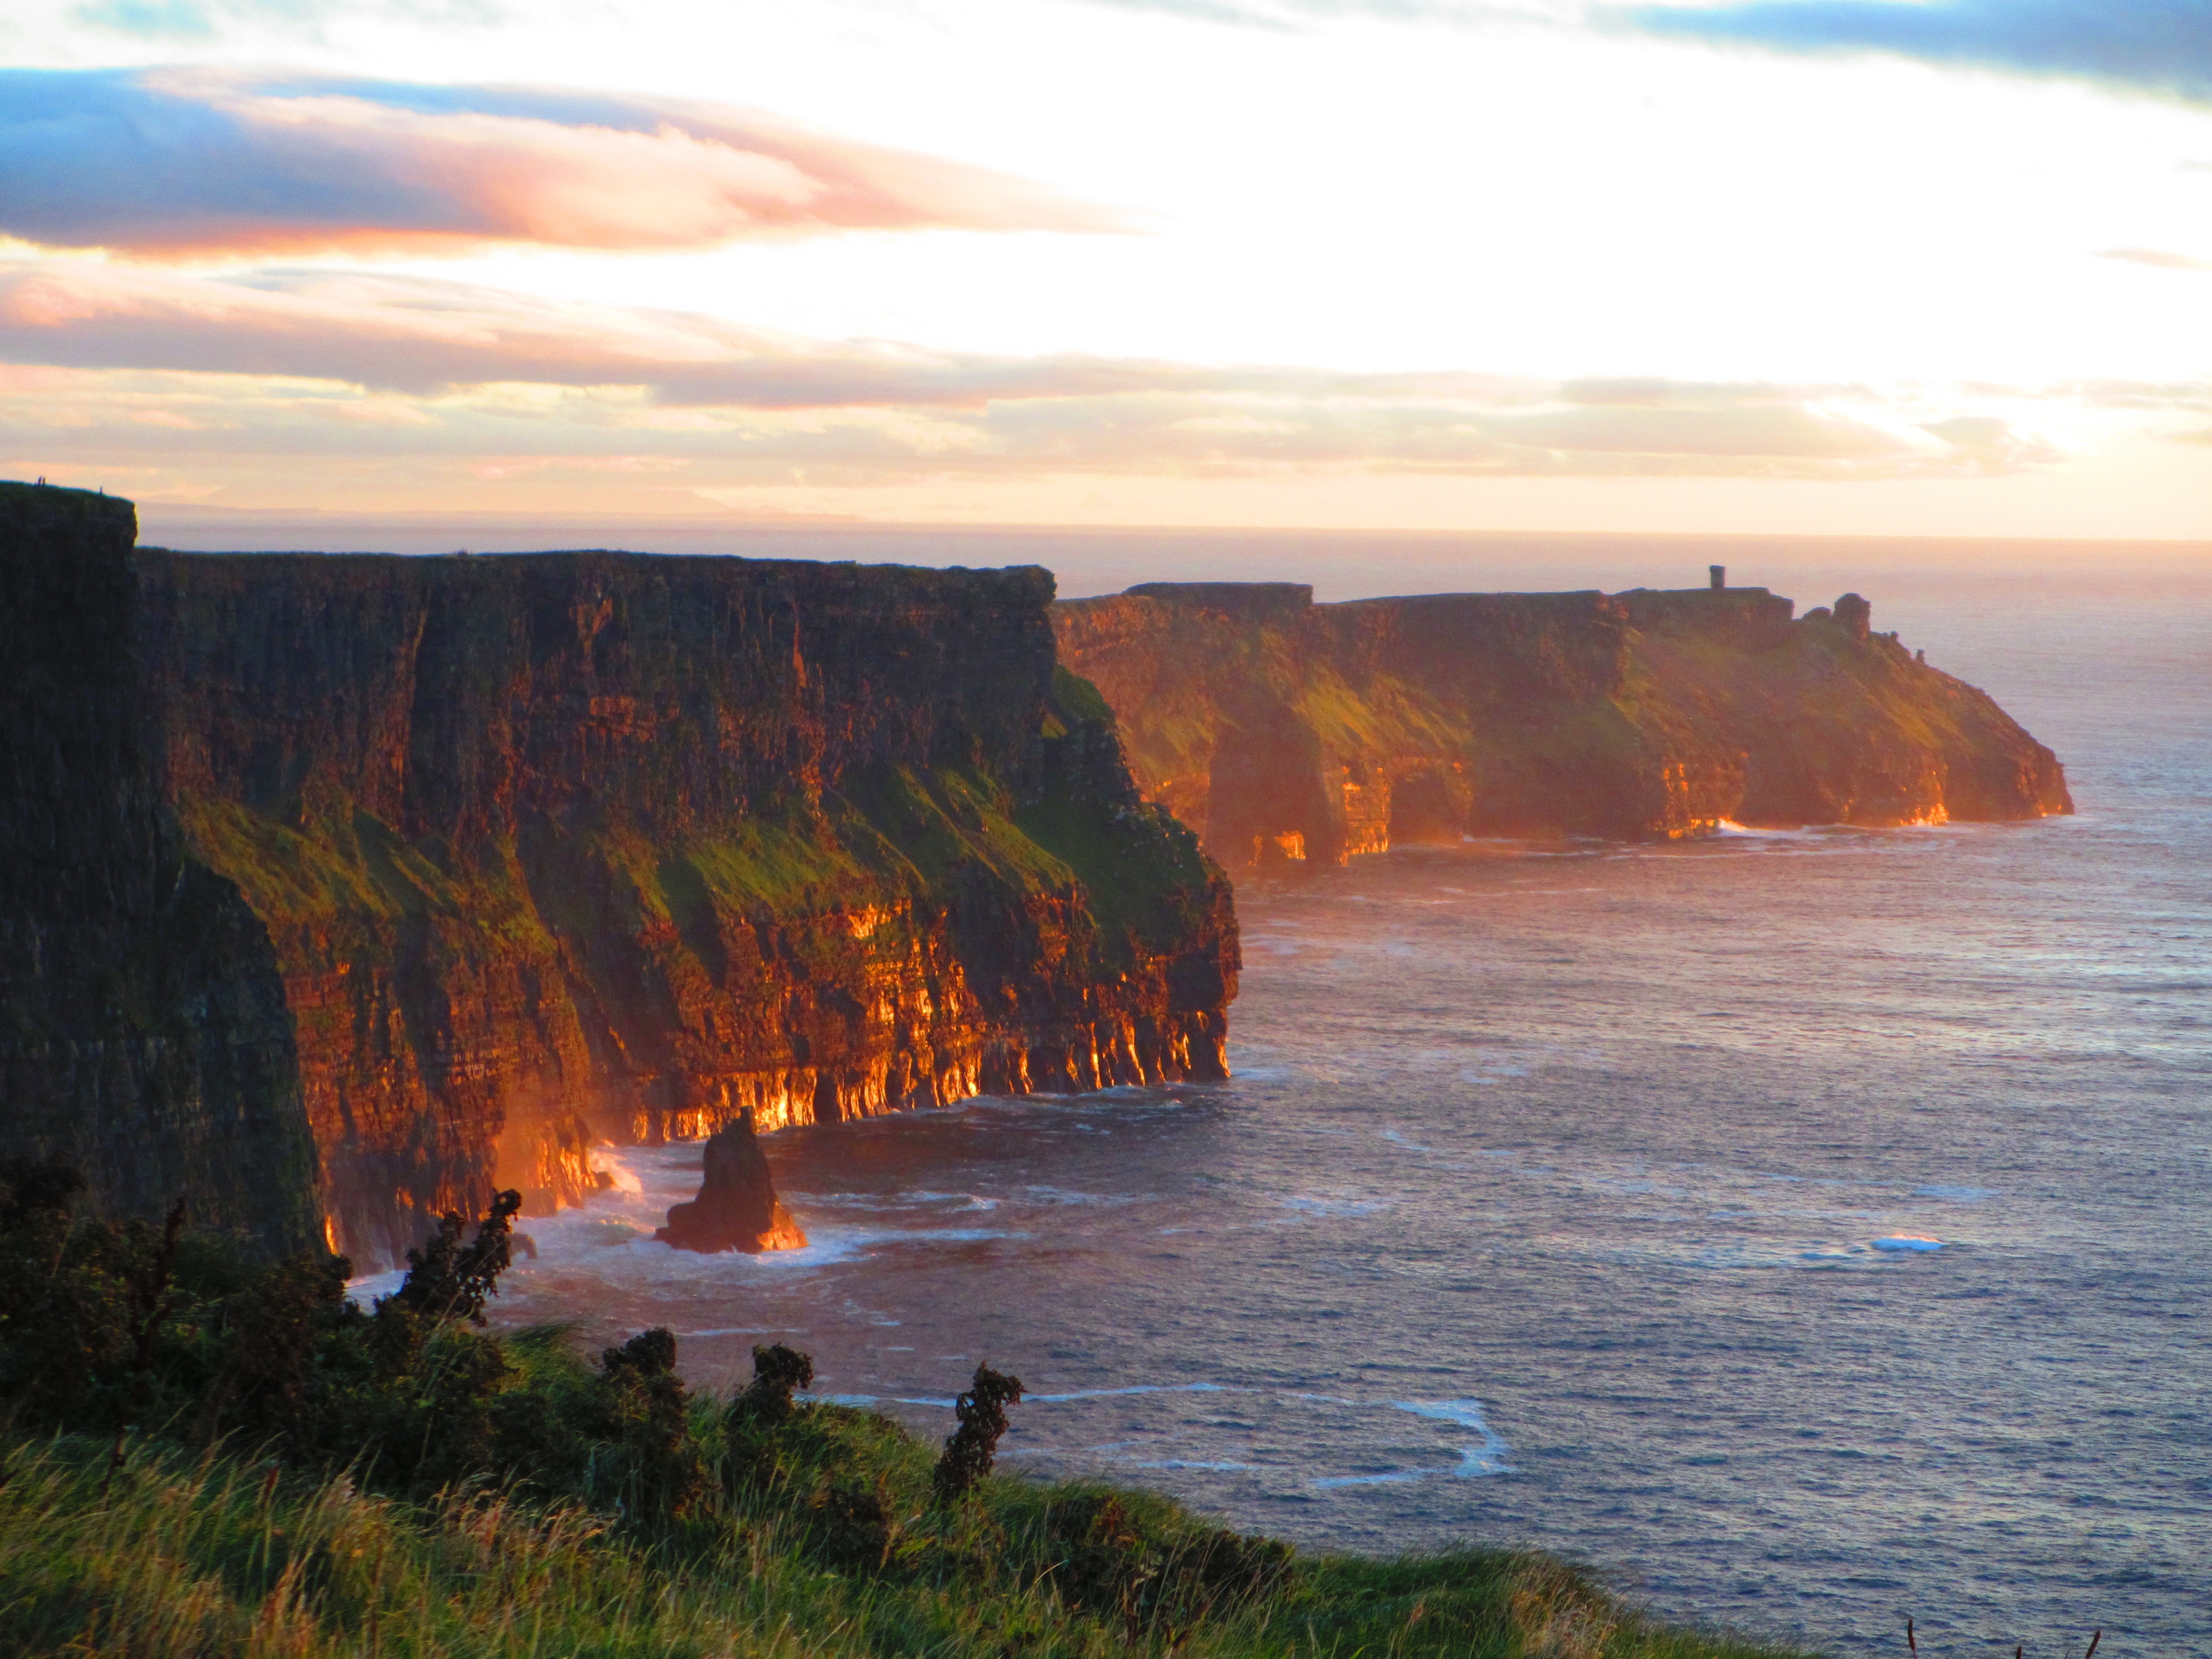
sea, coast, rock, ocean, sunrise, sunset, morning, shore, wave, dawn, formation, cliff, dusk, evening, bay, terrain, cape, landform, geographical feature